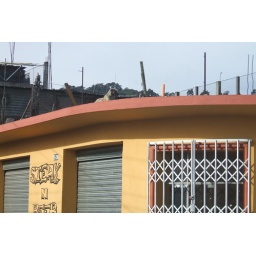
The dog that lives on the roof near the school